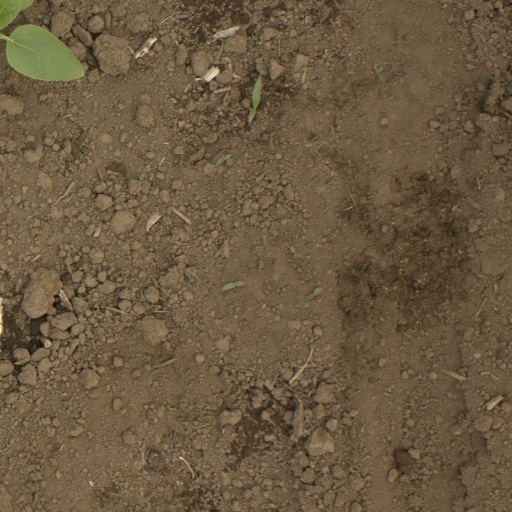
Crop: Jerusalem artichoke